Helge Gjessing

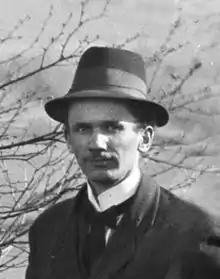
Helge Gjessing Portrait

He was a son of philologist Gustav Antonio Gjessing and his wife Helga Monrad. He was a grandson of university professor Marcus Jacob Monrad (1816-1897), a first cousin of Harald Gjessing, and through his brother, the vicar Marcus Jacob Gjessing, he was an uncle of archaeologist Gutorm Gjessing.